Collegiate Church of Saint-Étienne (Troyes)

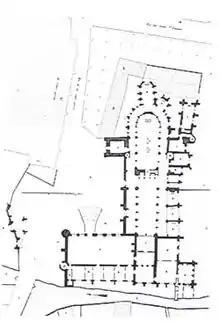
Plan of the church (above) extending from the palace (below)

The church served the parish of Saint-Pierre in the Diocese of Troyes within the ecclesiastical province of Sens.